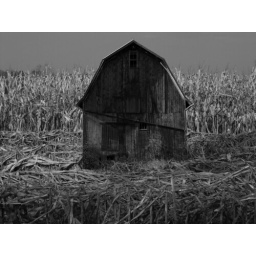
barn in a field of corn